WNEU

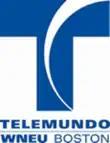
Former WNEU logo, used from 2008 to 2012

Concurrently with the station joining Telemundo, WNEU entered into a joint sales and time brokerage agreement with ZGS Communications, owner of existing Telemundo affiliate WTMU-LP (then on channel 32). During this time, WNEU effectively served as a full-power satellite of WTMU-LP, even though channel 60 was promoted as the main station. The local marketing agreement with ZGS expired in April 2014; at that time, NBCUniversal retook full control of WNEU and placed the station in its Telemundo Station Group.